Triceratops

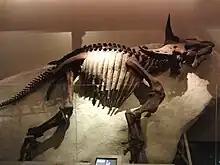
Specimen nicknamed "Raymond" that preserves the natural, non-pronated pose of the forelimb

Chasmosaurines showed little variation in their postcranial skeleton. The skeleton of "Triceratops" is markedly robust. Both "Triceratops" species possessed a very sturdy build, with strong limbs, short hands with three hooves each, and short feet with four hooves each. The vertebral column consisted of ten neck, twelve back, ten sacral, and about forty-five tail vertebrae. The front neck vertebrae were fused into a syncervical. Traditionally, this was assumed to have incorporated the first three vertebrae, thus implying that the frontmost atlas was very large and sported a spinous process (the spike-like piece of bone that extends dorsally which combined have a ridge or keel-like appearance). Later interpretations revived an old hypothesis by John Bell Hatcher that, at the very front, a vestige of the real atlas can be observed, the syncervical then consisting of four vertebrae. The vertebral count mentioned is adjusted to this view. In "Triceratops", the spinous processes of the neck are constant in height and don't gradually slope upwards. Another peculiarity is that the neck ribs only begin to lengthen with the ninth cervical vertebra.